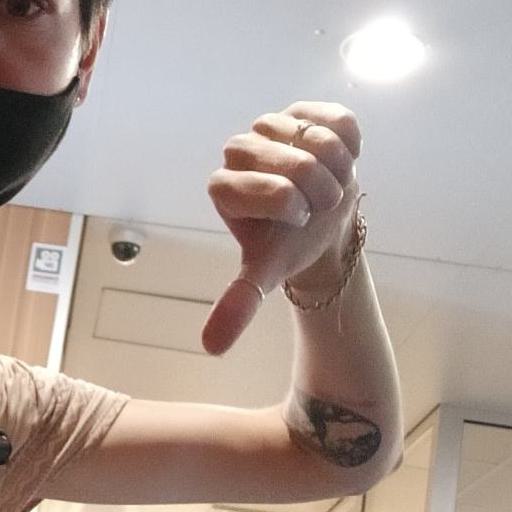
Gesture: dislike